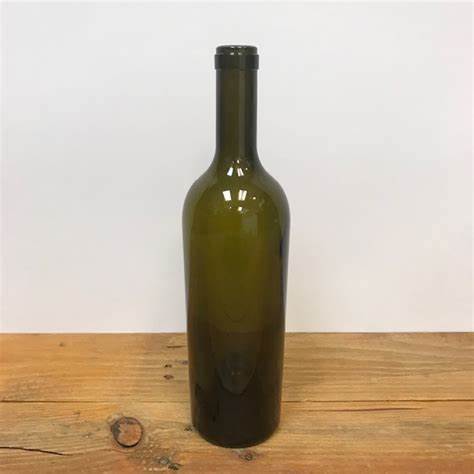
Label: glass